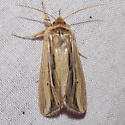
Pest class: wheathead_armyworm_Dargida_diffusa